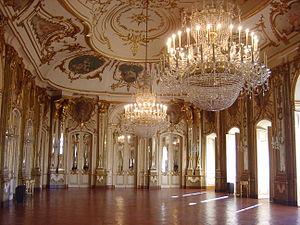
Le palais royal de Queluz est un château portugais du XVIIIᵉ siècle situé à Queluz, une freguesia de la municipalité de Sintra, dans le district de Lisbonne. Parmi les derniers grands bâtiments rococo construits en Europe, le palais a été conçu comme lieu de villégiature estivale pour Pierre III de Bragance, roi consort et futur mari de la reine Marie Iʳᵉ, sa nièce.